Rakeshwar Pandey

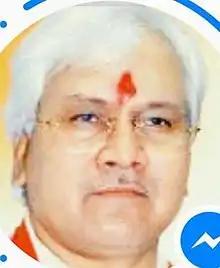
Rakeshwar Pandey

Rakeshwar Pandey (14 January 1960) is President, INTUC Jharkhand Indian National Trade Union Congress, INTUC and is related to Indian National Congress Party, politically.